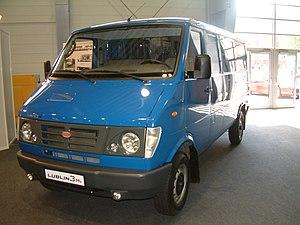
Le FS Lublin est un véhicule utilitaire polonais fabriqué par Fabryka Samochodów Ciężarowych entre 1993 et 2007. Il est le successeur du FSC Żuk.